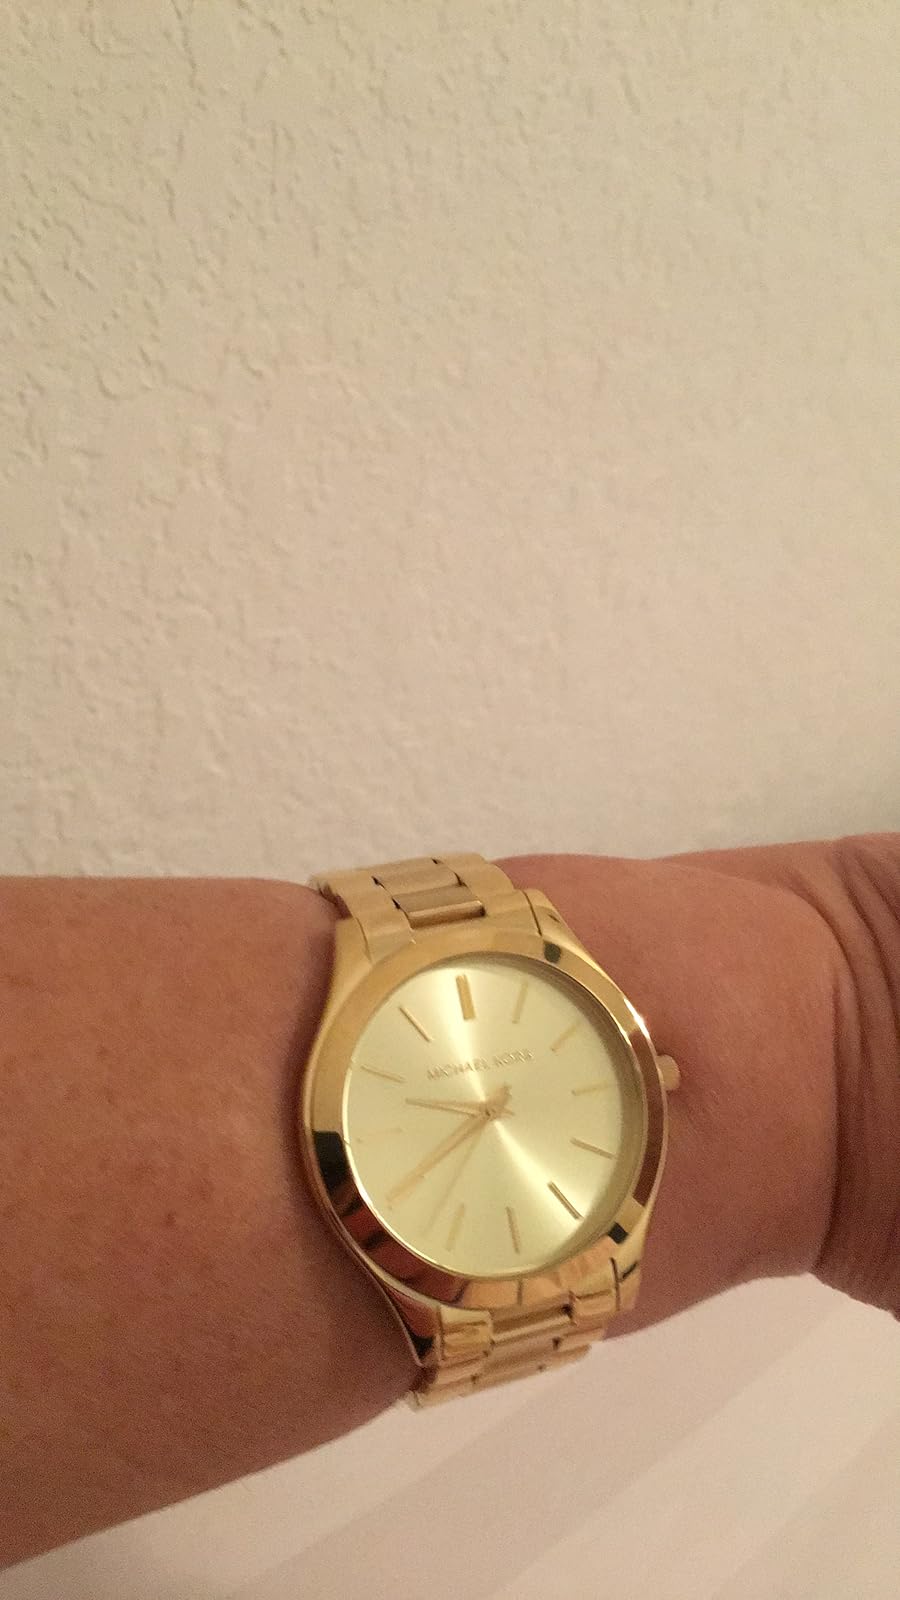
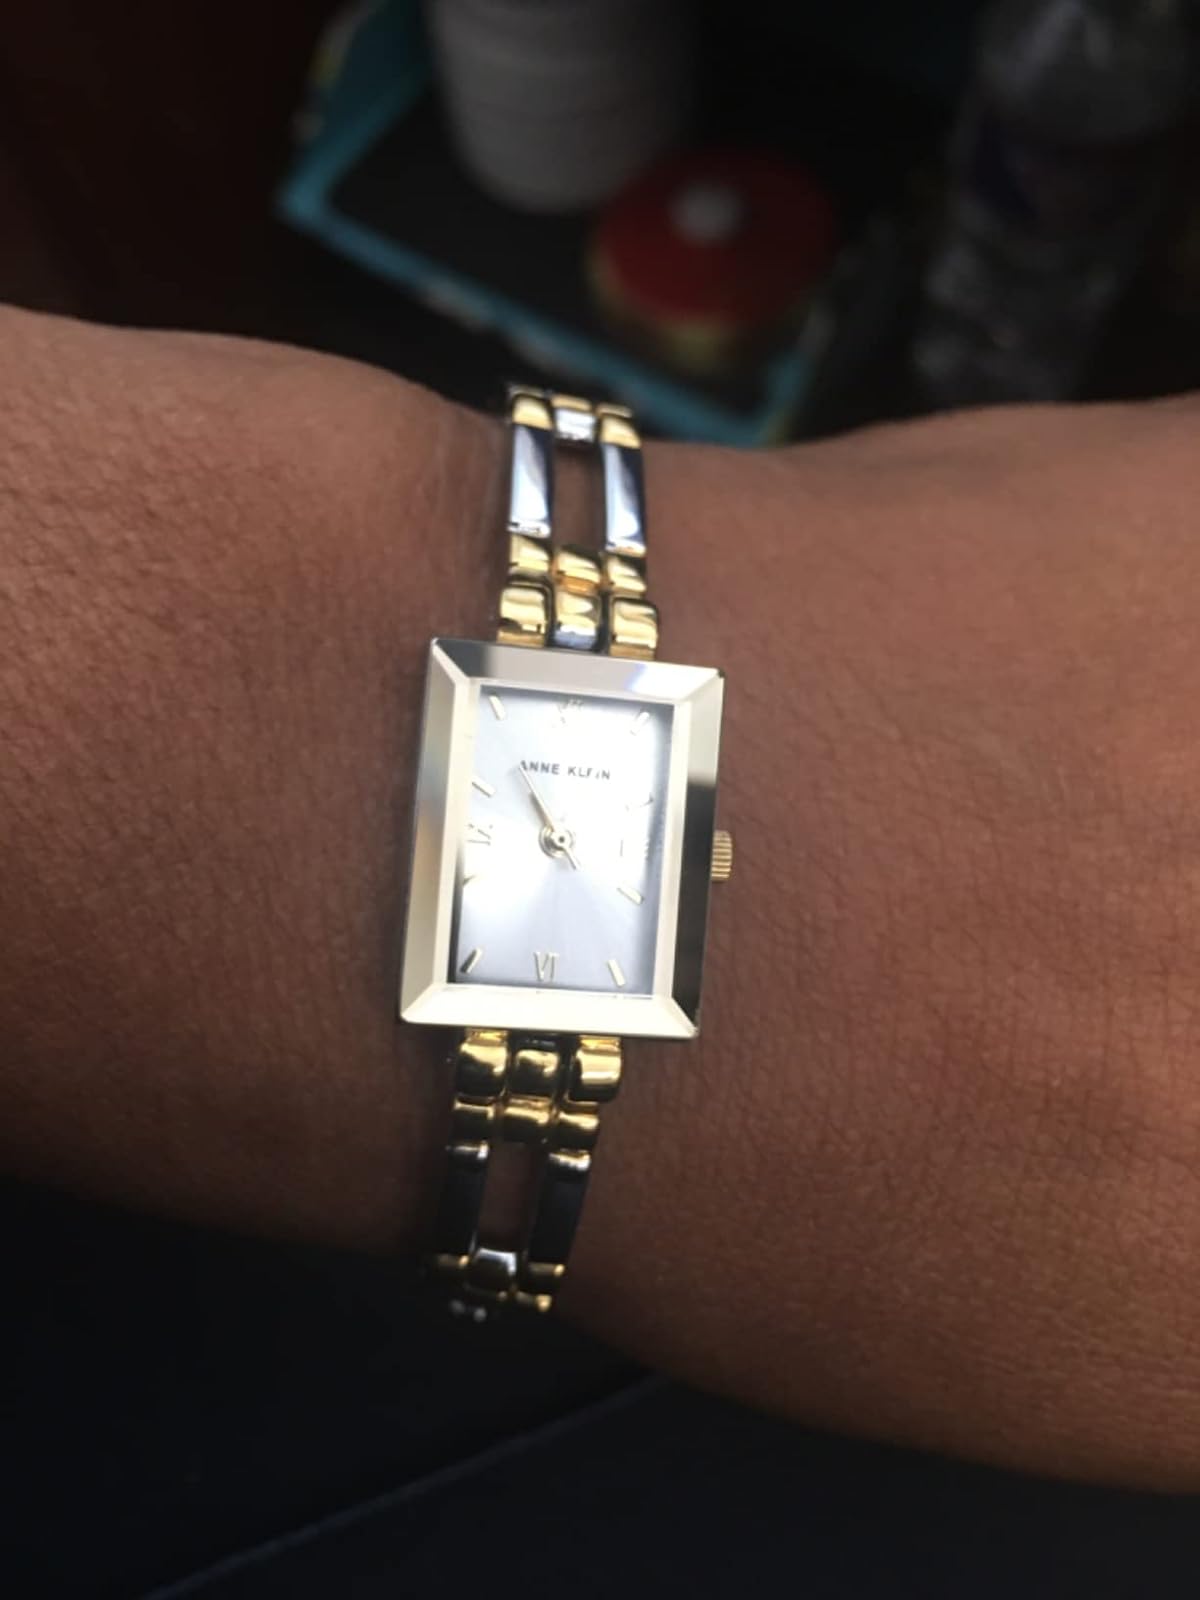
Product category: accessories_watch
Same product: no